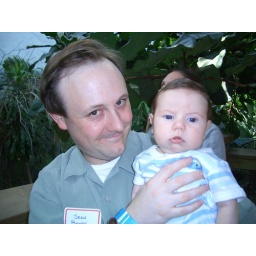
More in the bird house